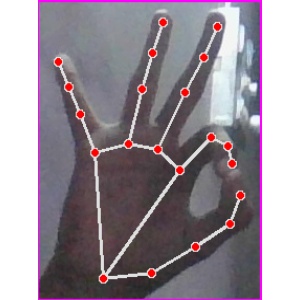
अक्षर: ण